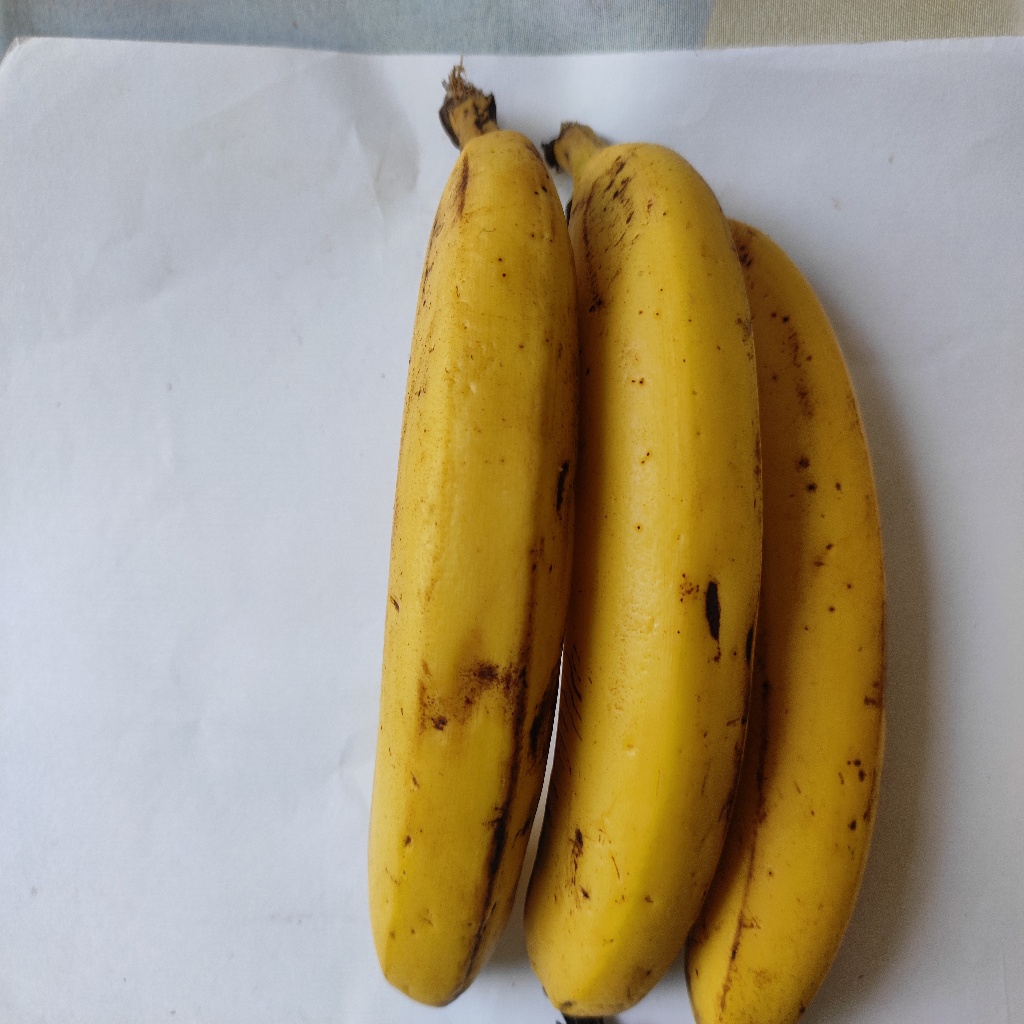
Crop: banana
Quality class: Class_A